Vateria indica

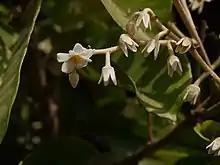
Flowers of "Vateria indica"

The species is endemic to the Western Ghats mountain range in India, in the southern and central region, from the Agasthyamalai Hills in the south to southern Maharashtra. It chiefly occurs in the states of Kerala, Tamil Nadu, and Karnataka. The species occurs in evergreen forests from the coastal plains and foothills usually up to an elevation of about 760 m, or to 800 m on the windward side of the Western Ghats in Karnataka. Although it is more common in lower elevations, trees may be found up to an elevation of 1200 m.